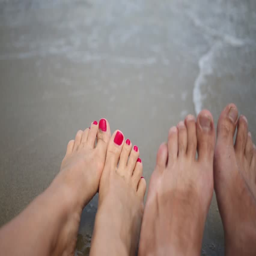
wave hits the legs of man and woman on a sandy beach